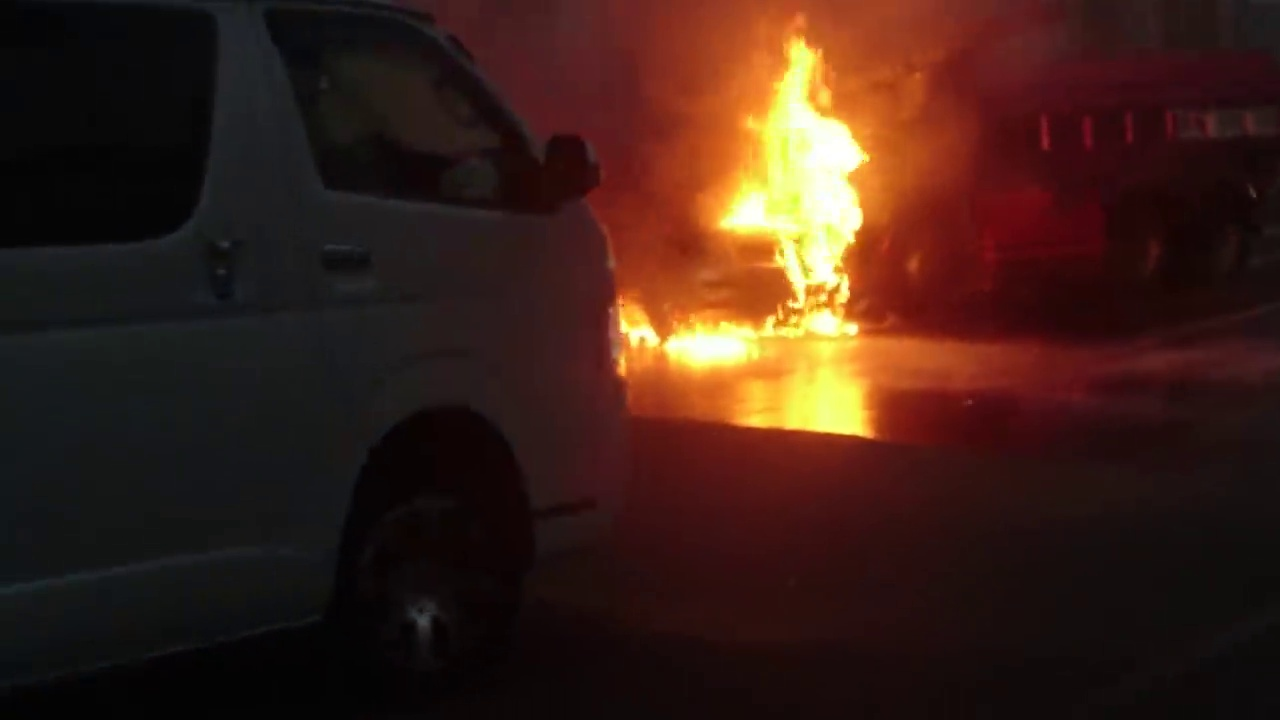
Fire: yes
Smoke: yes